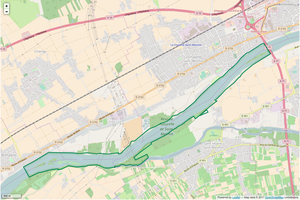
Périmètre de la RNN de Saint-Mesmin.
La réserve naturelle nationale de Saint-Mesmin est une réserve naturelle nationale située dans le Loiret en région Centre-Val de Loire. Classée en 2006, elle s'étend sur 263 ha et protège 9 km du cours de la Loire.